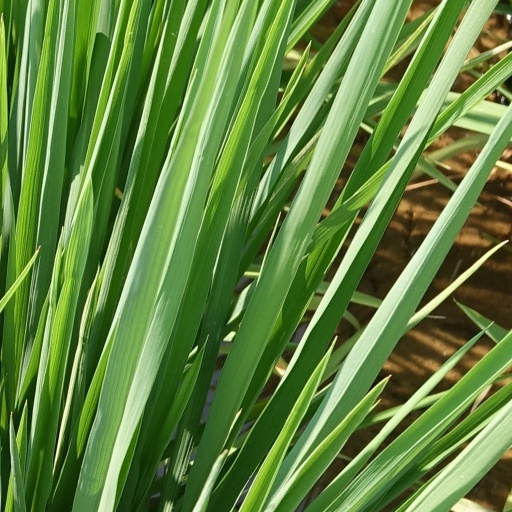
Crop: rice